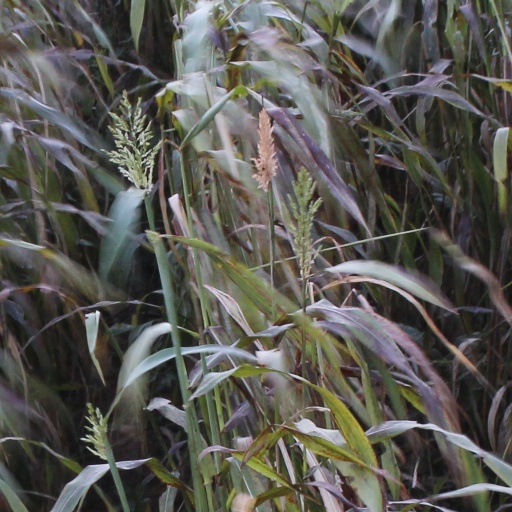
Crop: sorghum